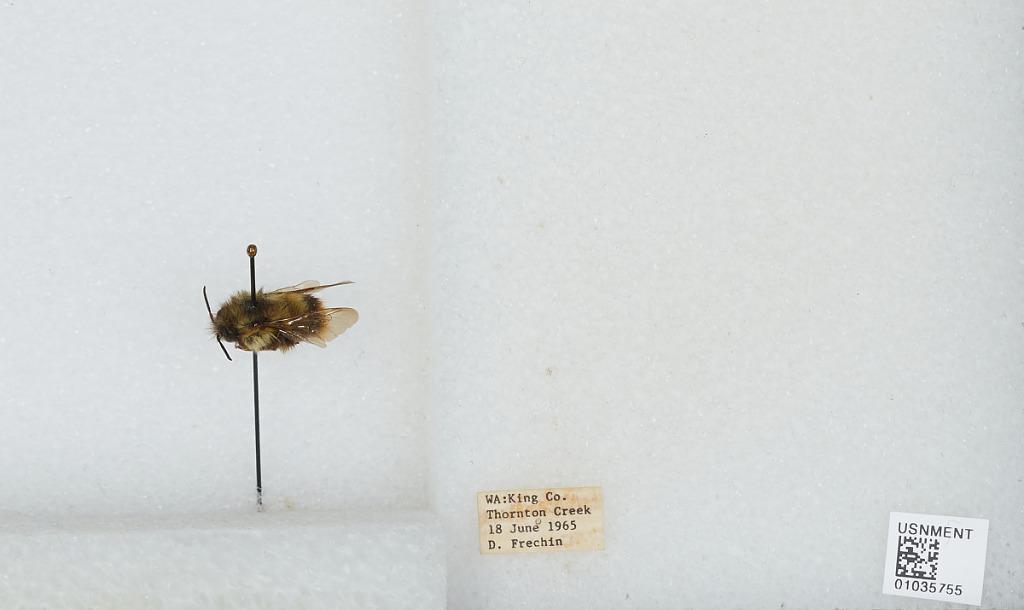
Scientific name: Bombus (Pyrobombus) mixtus Cresson
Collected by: D. Frechin
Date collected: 1965-6-18
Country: United States
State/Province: Washington
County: King
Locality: Thornton Creek
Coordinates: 47.7031, -122.309